Thomas H. Thompson House

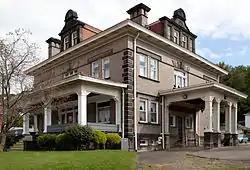

The Thomas H. Thompson House, also known as Wayside Manor, is an historic, American home that is located in Brownsville, Fayette County, Pennsylvania.